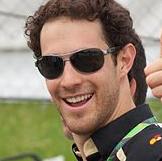
Age: 27